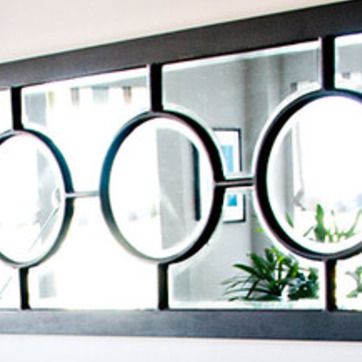
Material: mirror